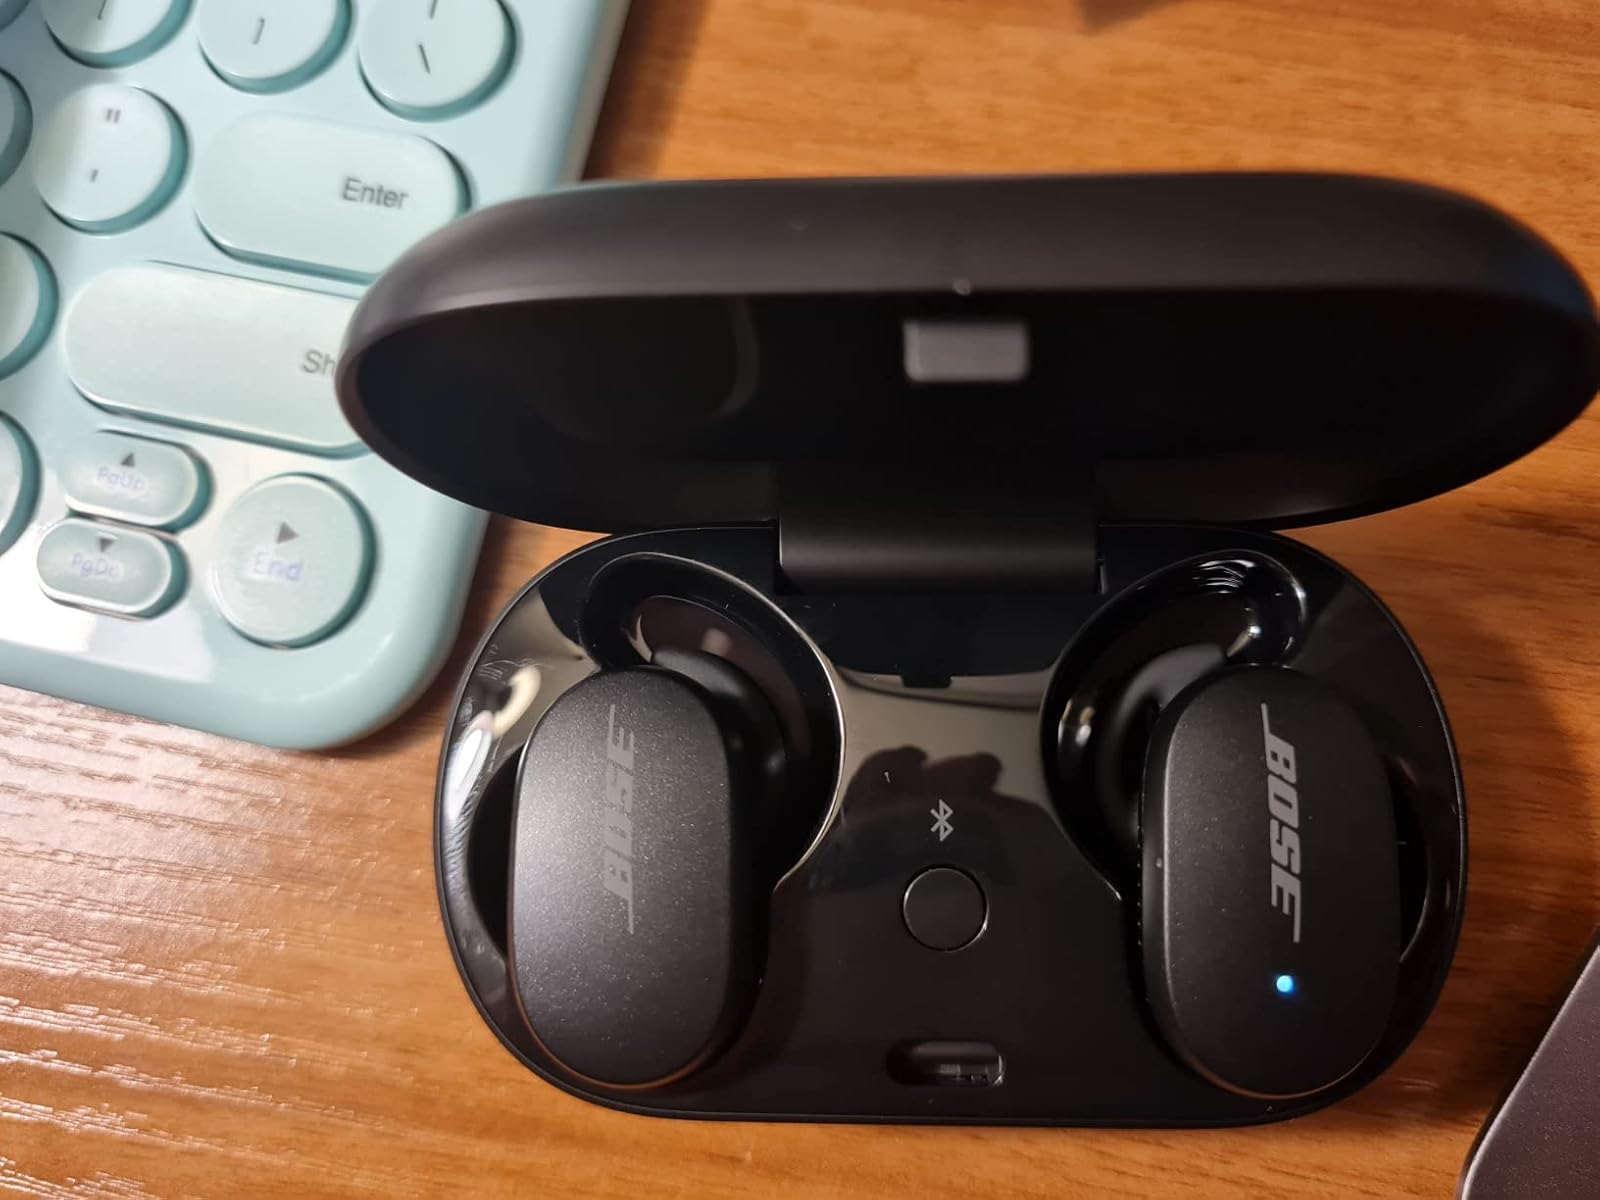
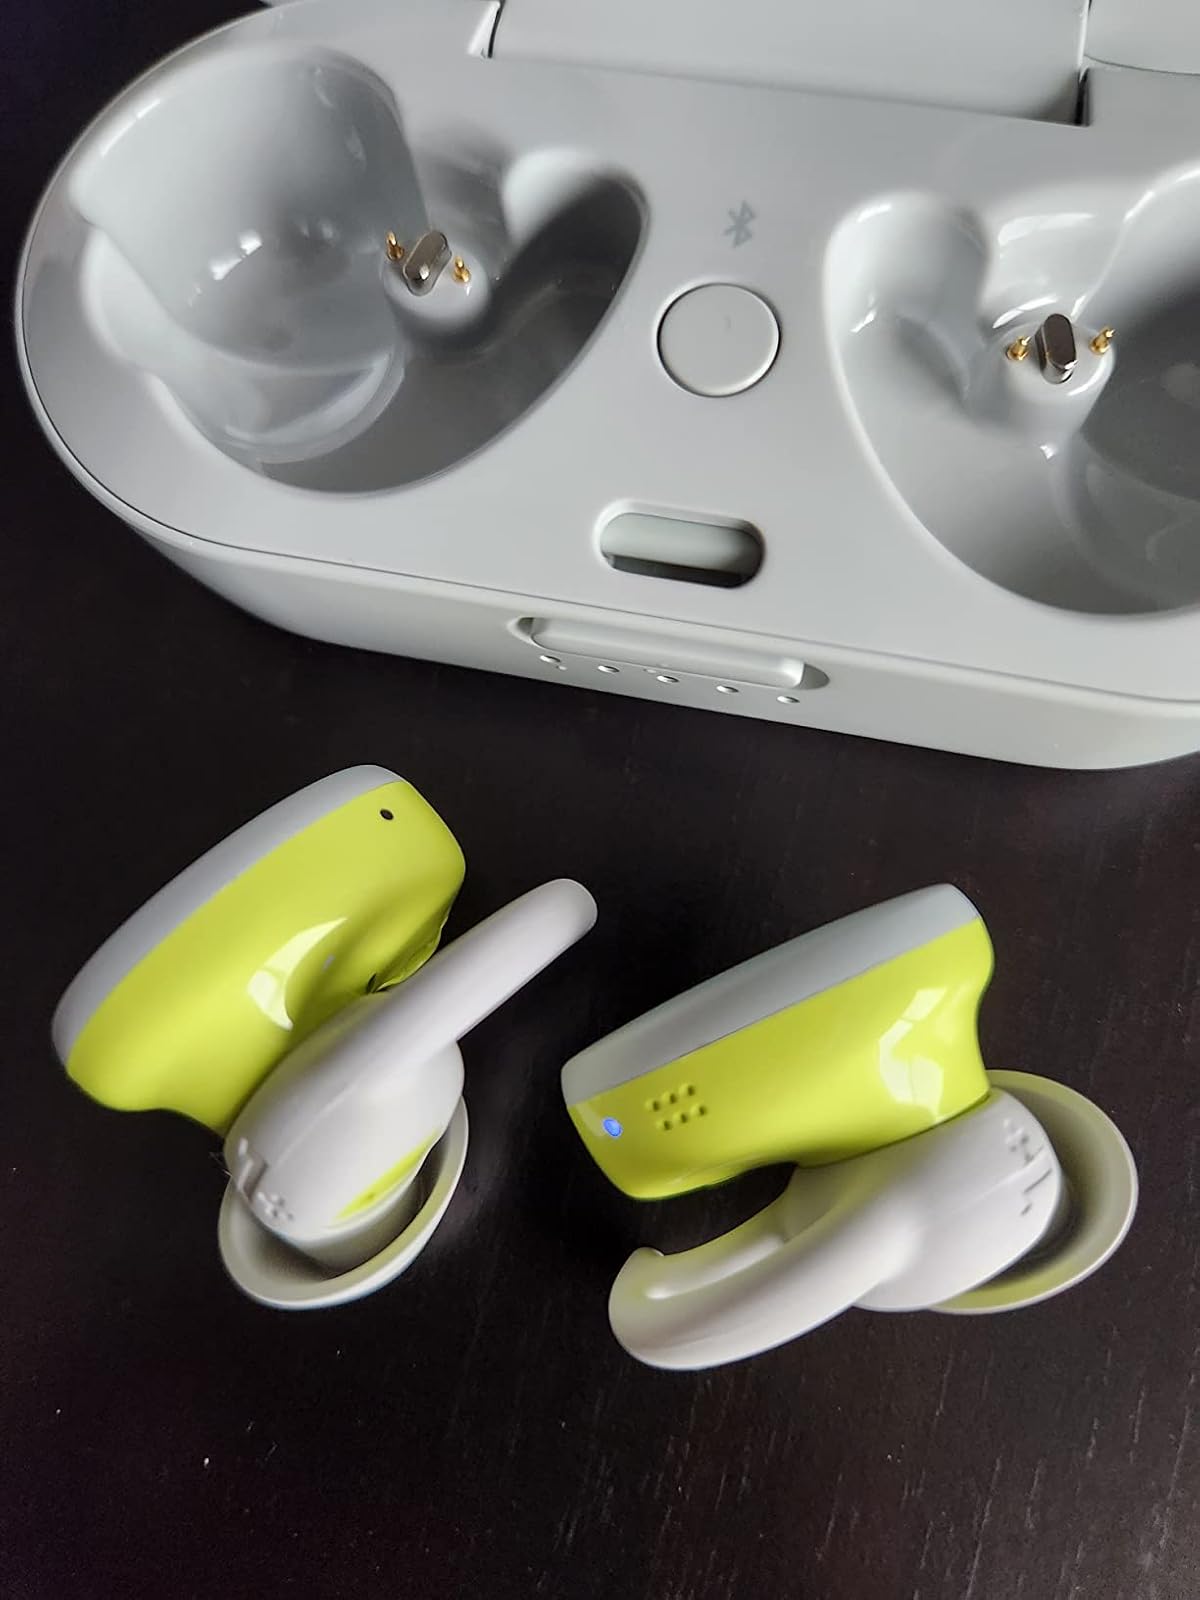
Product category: earbuds
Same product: no